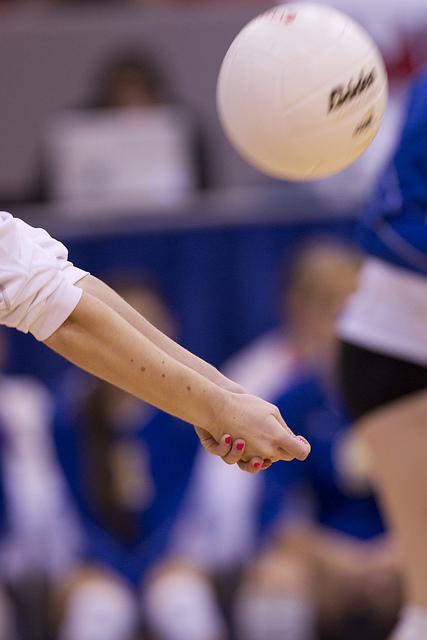
một vận động viên bóng chuyền đang đưa tay về phía quả bóng